Nextbike (New Zealand)

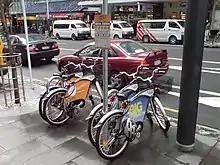
The bikes at a rental station in the Auckland CBD.

Nextbike was a bicycle rental scheme in New Zealand, franchised from the German Nextbike company. It operated in the CBD and central suburbs of Auckland from 2008 to 2010. Due to lack of sufficient advertising revenue, the company ceased operations in that year after failing to win emergency funding from the new Auckland Council. However, it is expected to make a bid for a newly tendered contract by Council to provide a public bike rental scheme, as the bikes of the scheme are still present in storage.